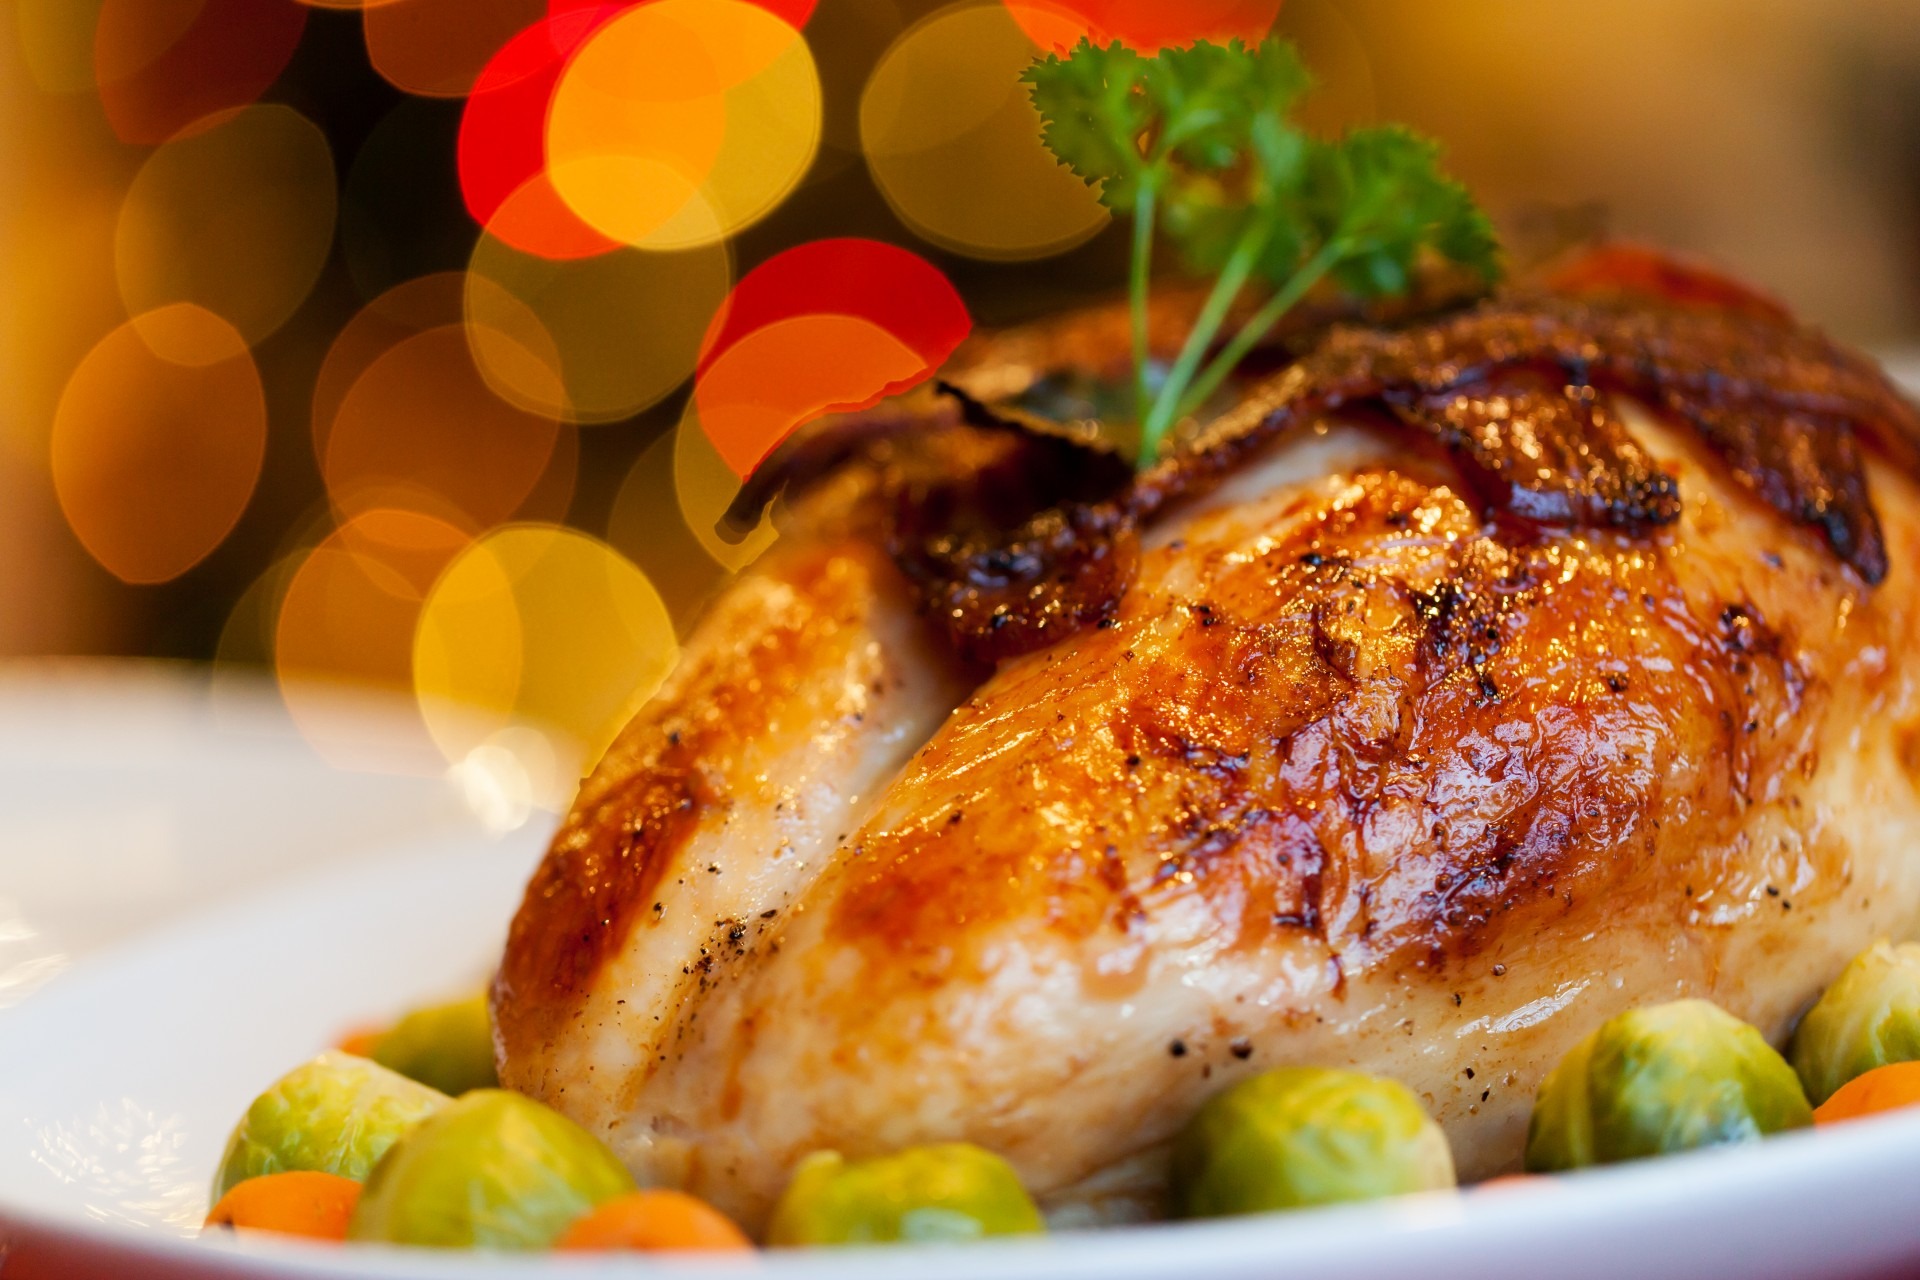
table, celebration, roast, dish, meal, food, cooking, produce, holiday, christmas, meat, cuisine, delicious, festive, poultry, thanksgiving, dinner, turkey, seasonal, tasty, roasting, xmas, traditional, chicken meat, roasted, fried food, hendl